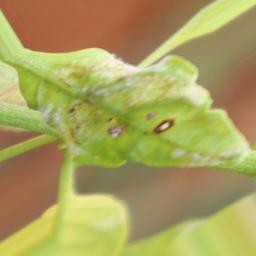
Label: powdery mildew